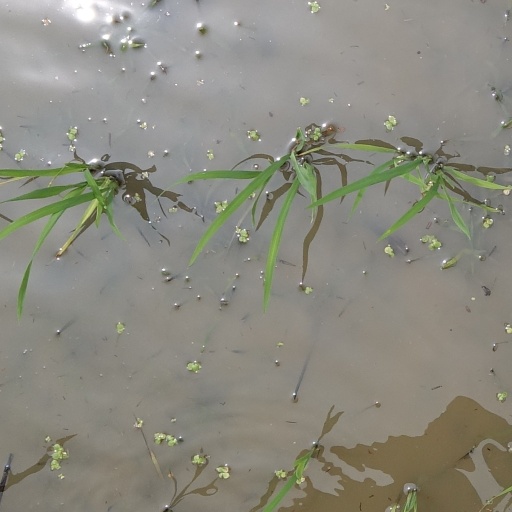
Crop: rice